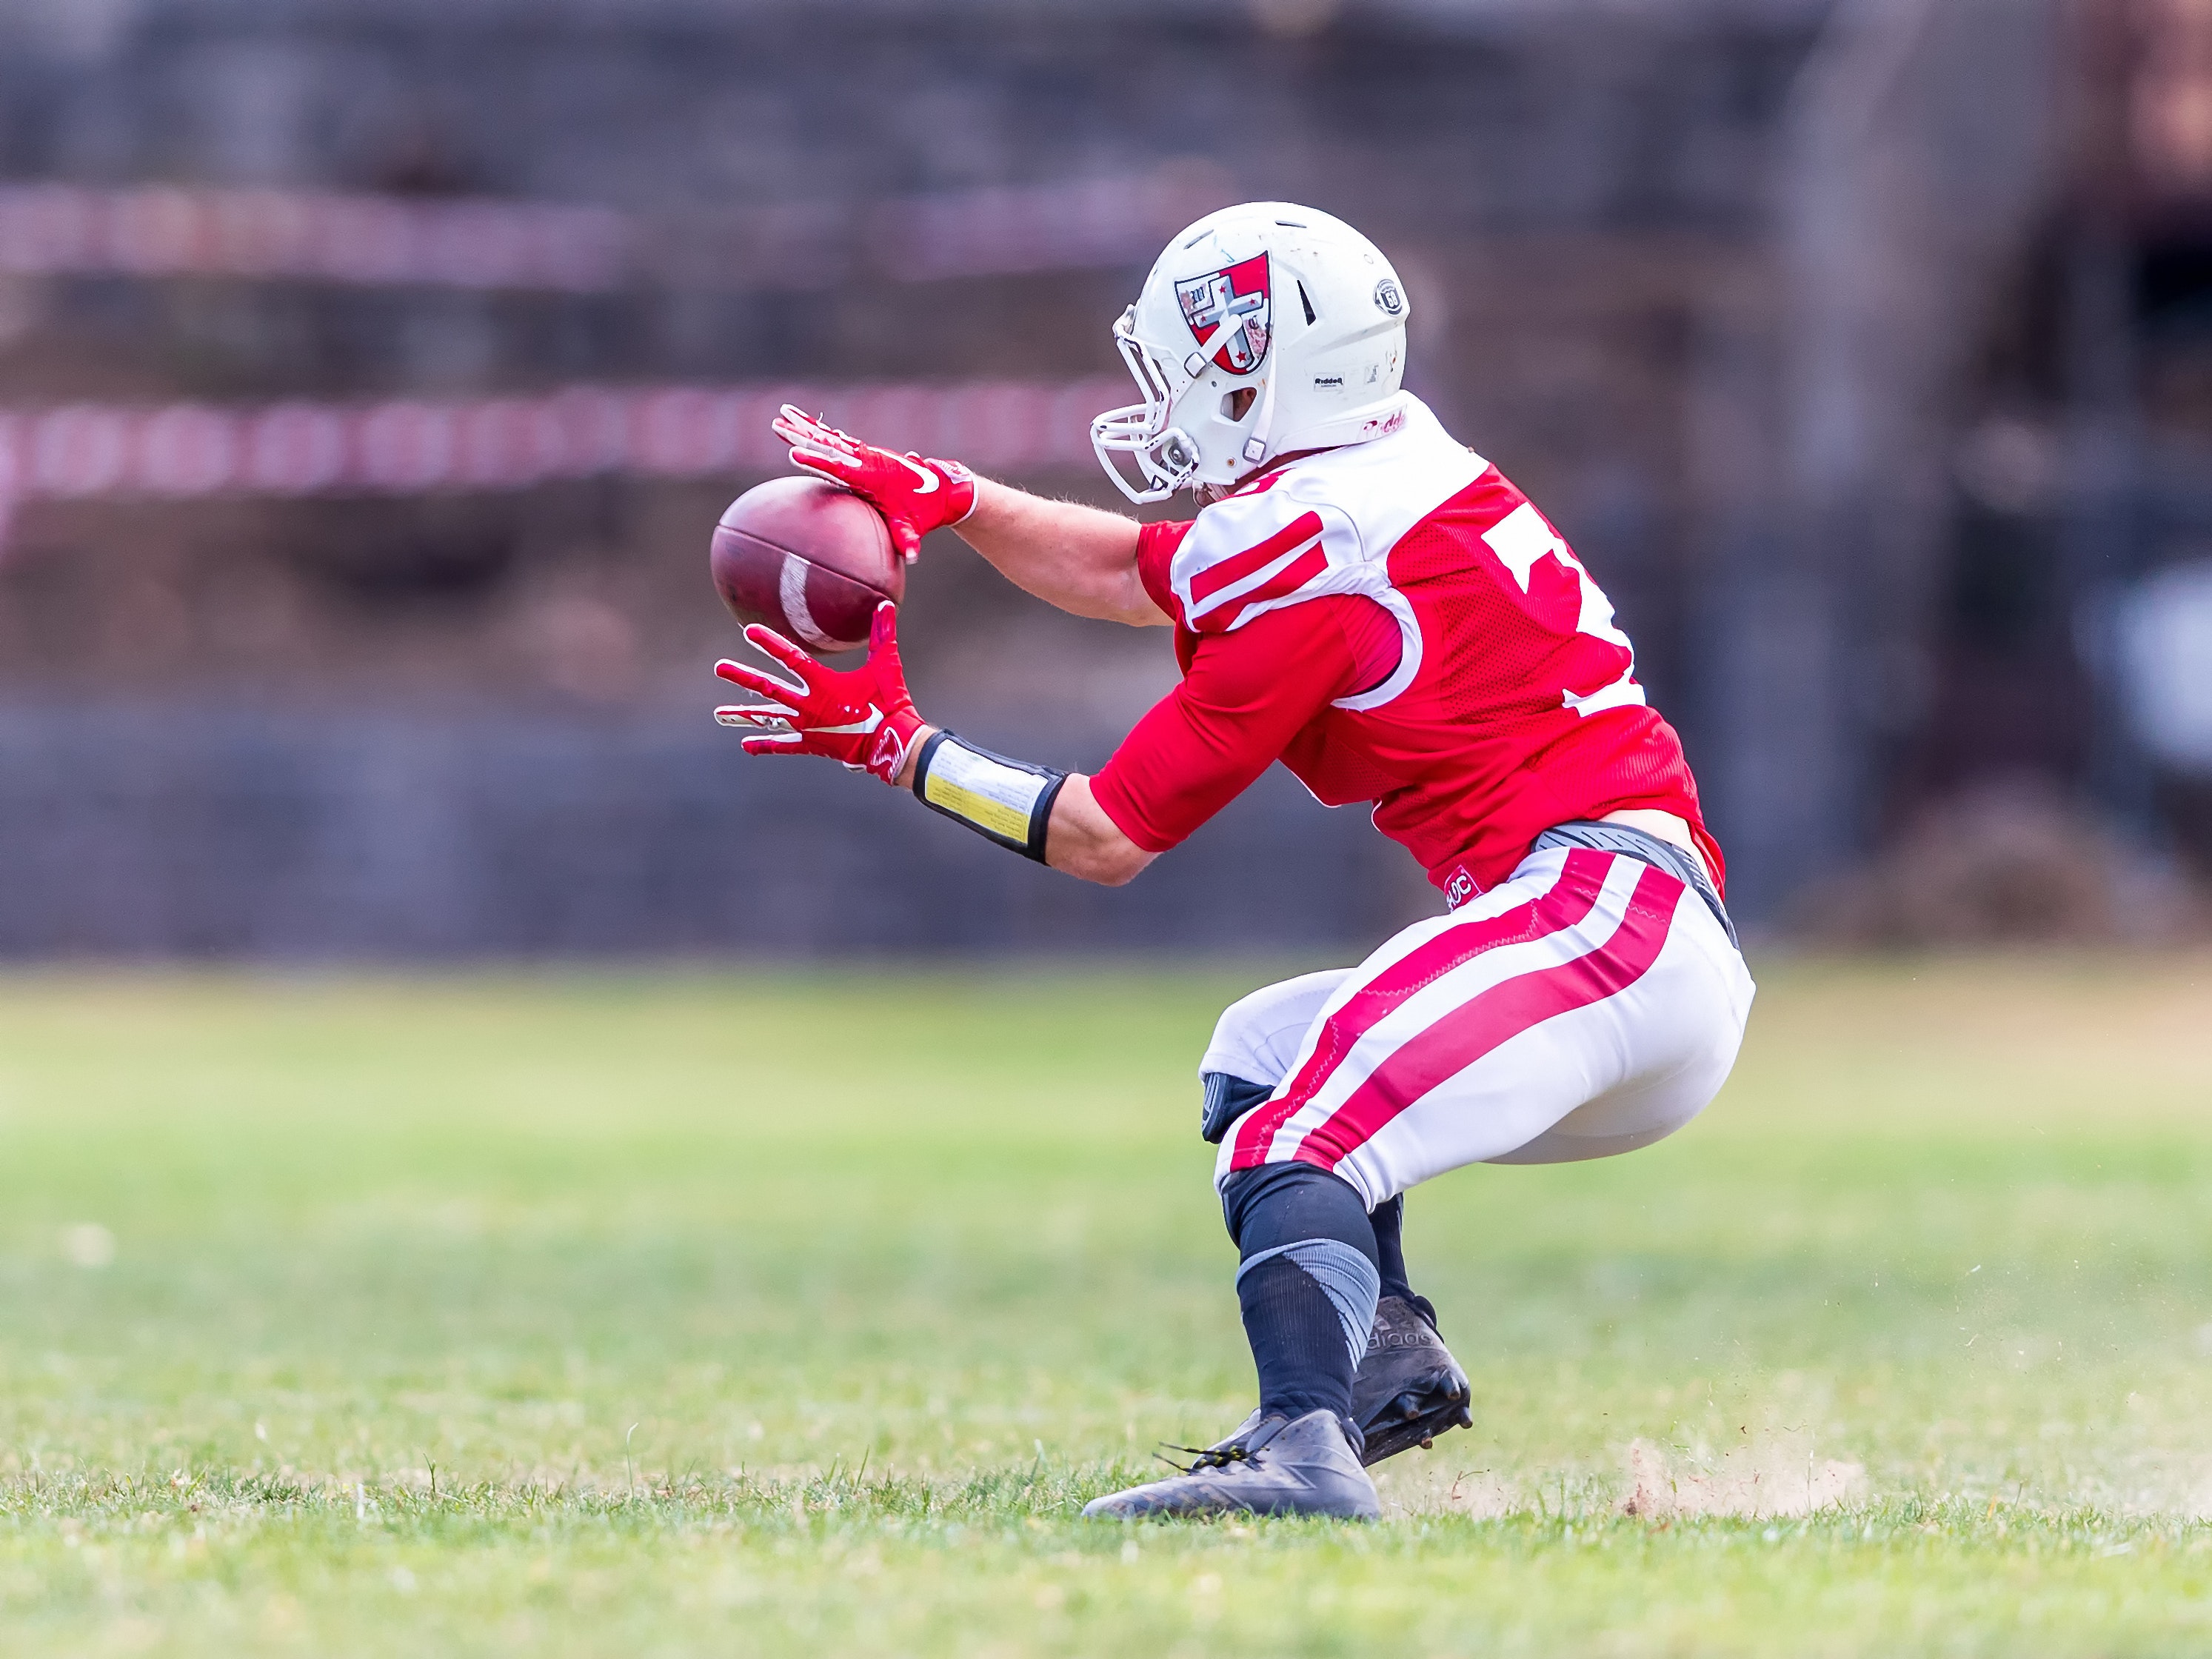
player, sports, helmet, sports gear, sports equipment, team sport, ball game, tournament, Football gear, rugby, american football, canadian football, Football equipment, gridiron football, football helmet, cleat, six man football, football player, personal protective equipment, face mask, competition event, grass, footwear, shoe, championship, games, defensive tackle, football, sport venue, sportswear, team, rugby player